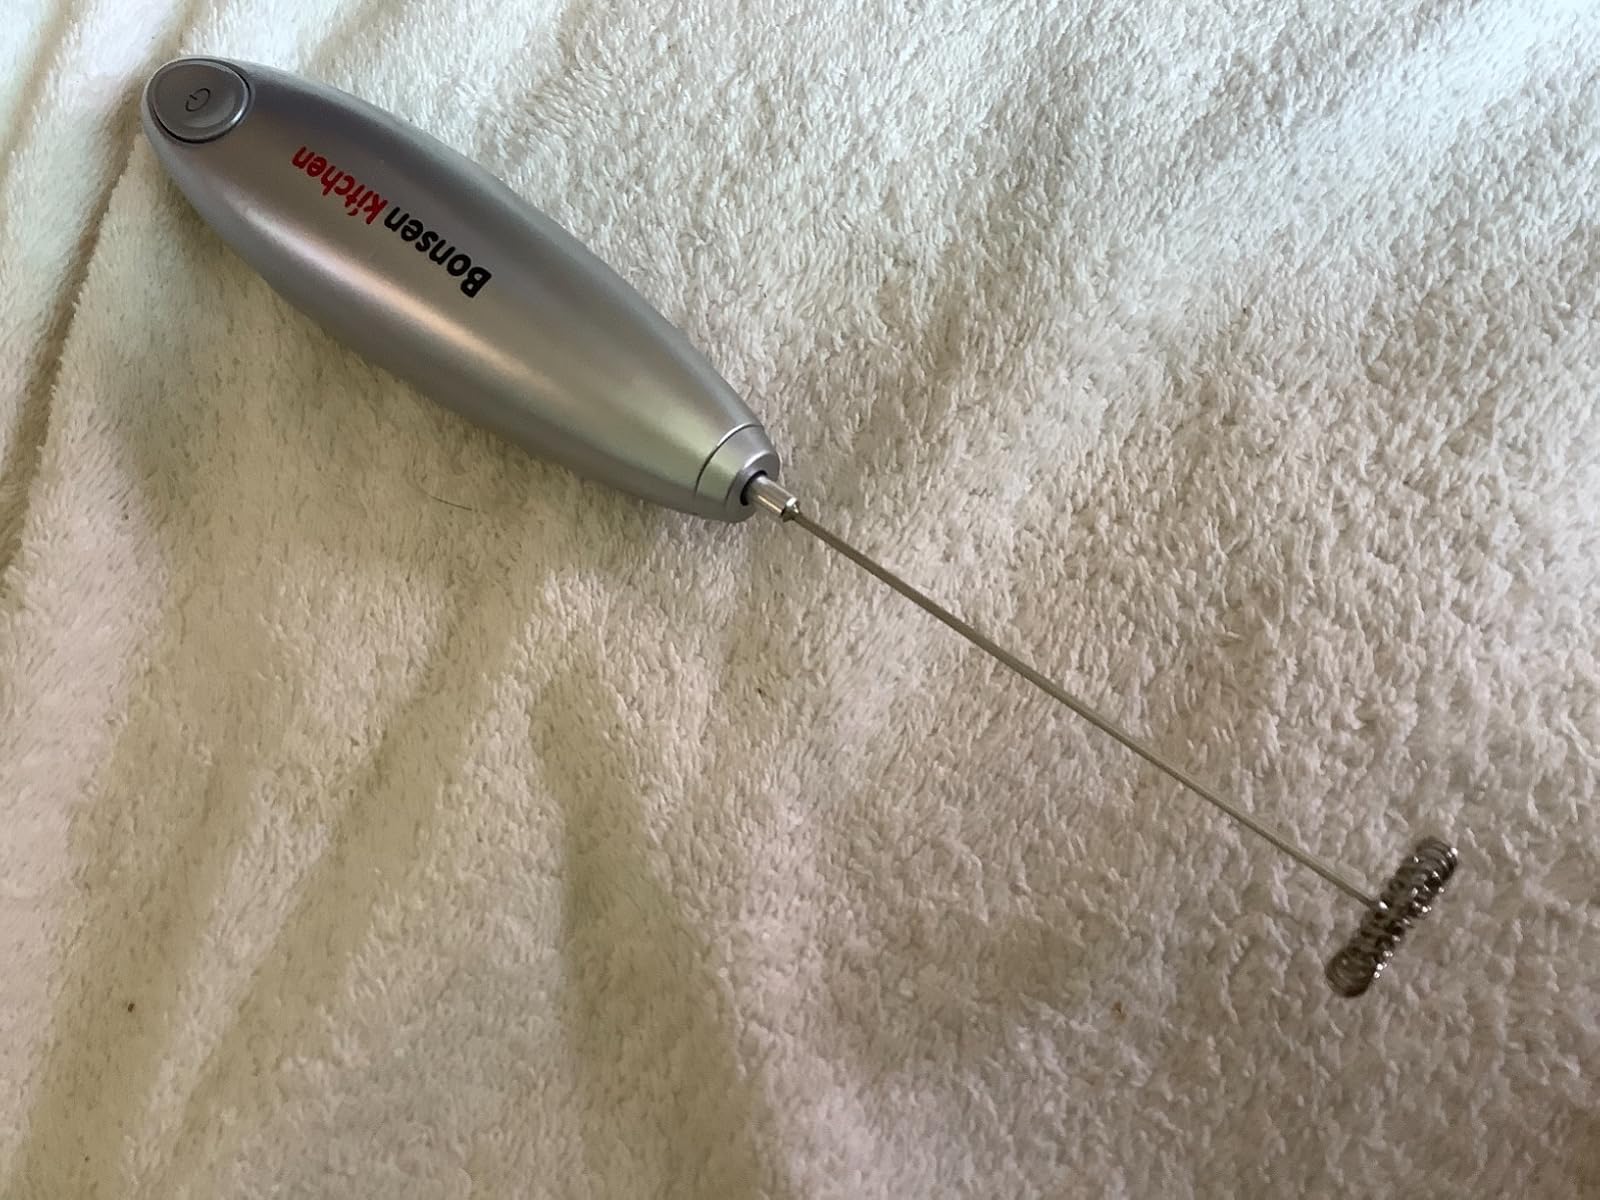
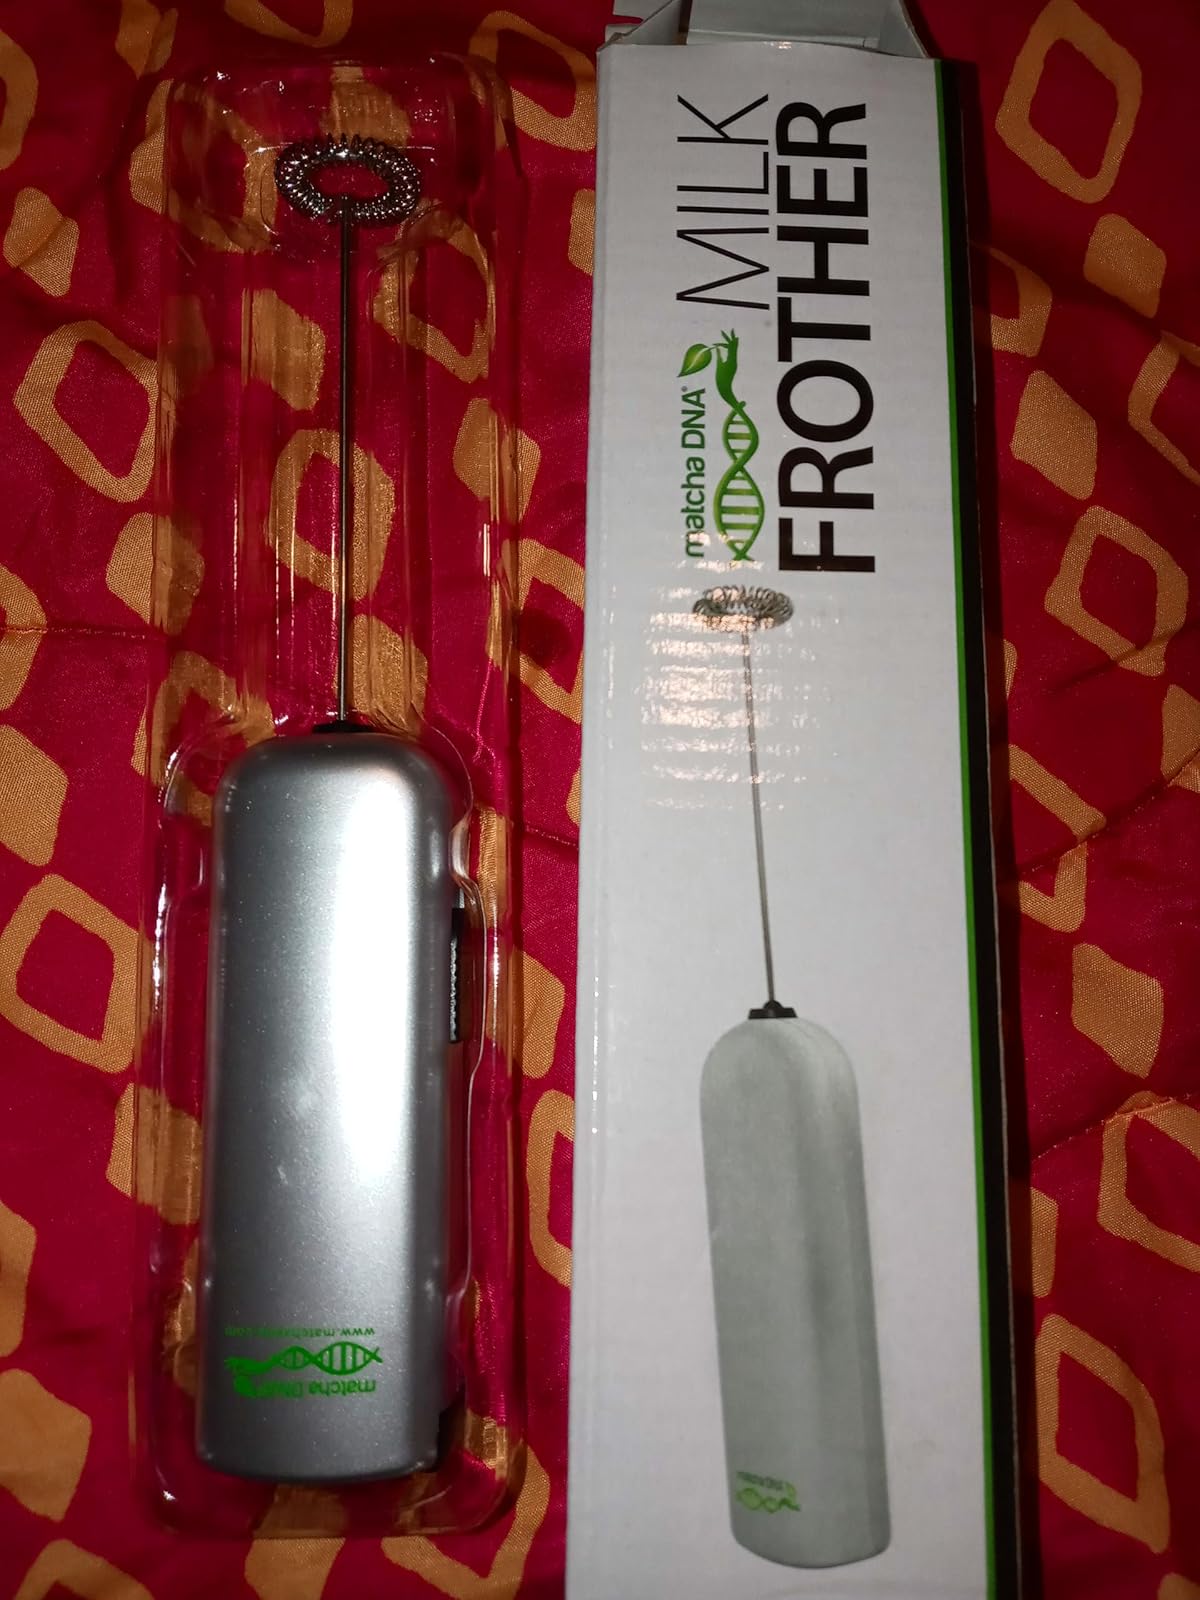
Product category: items_mixer
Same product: no